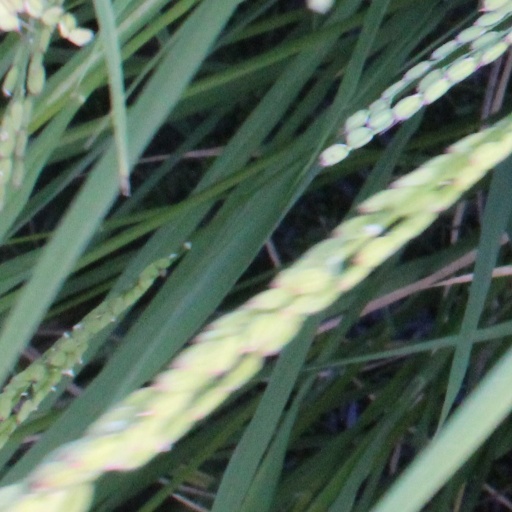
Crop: rice